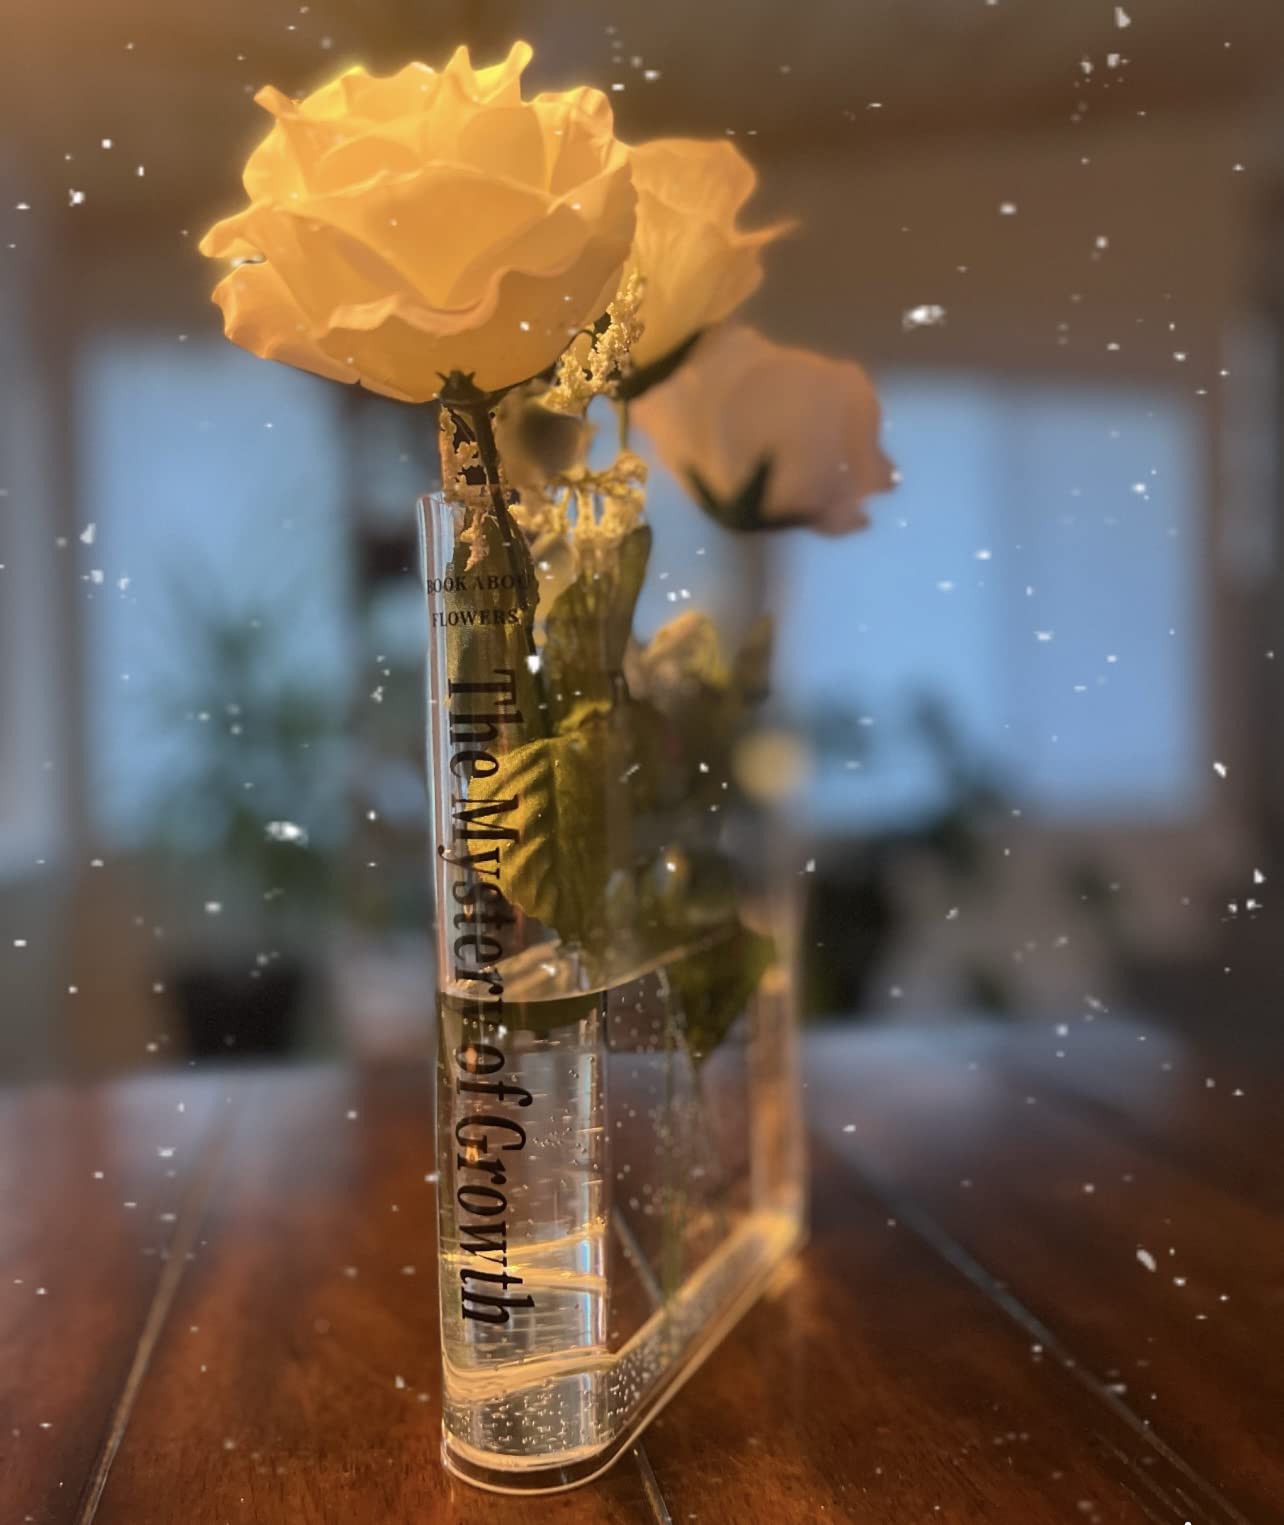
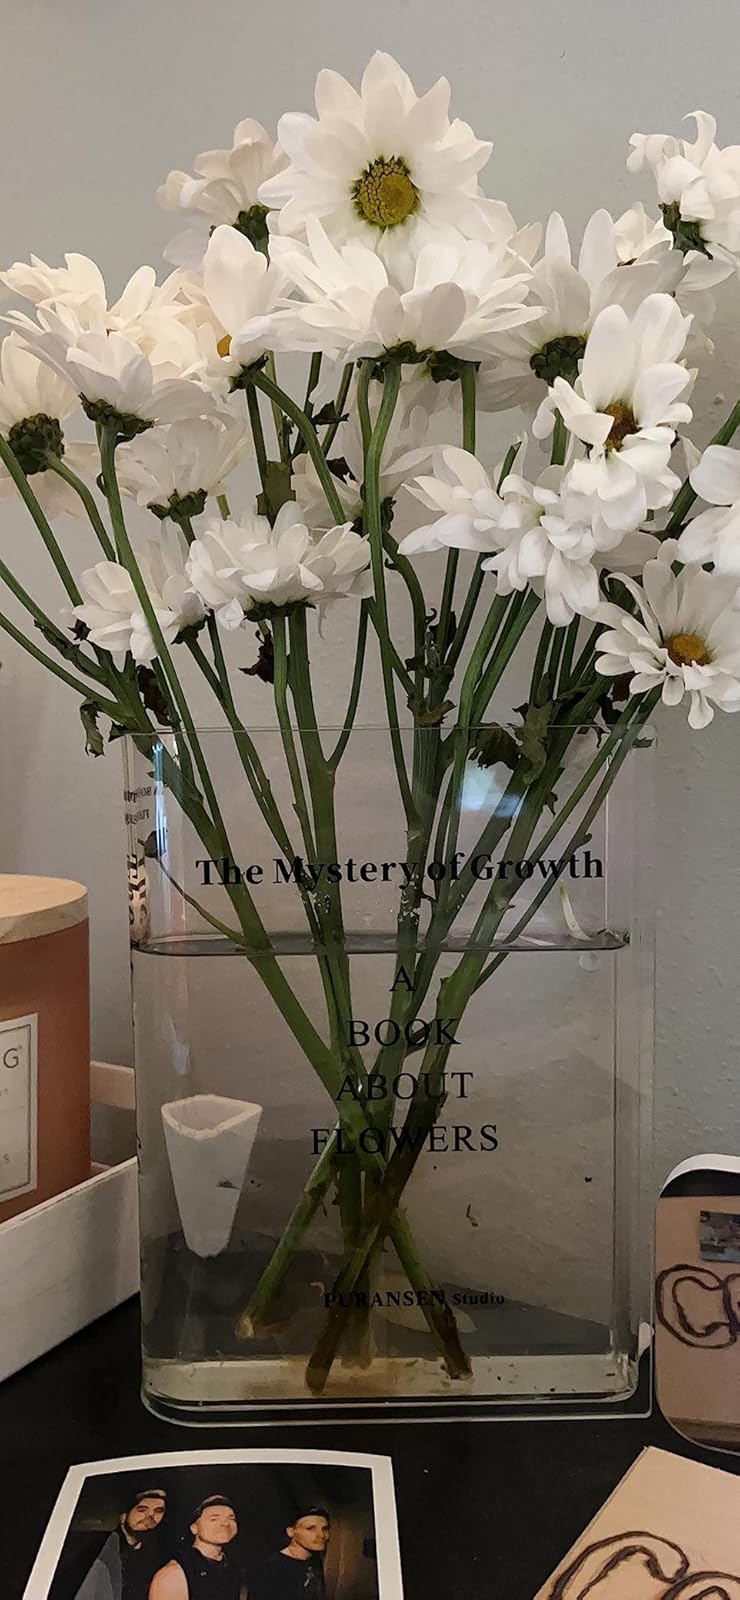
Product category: vase
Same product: yes